Ferrara

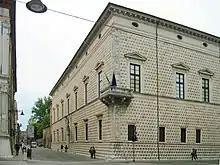
Palazzo dei Diamanti, seat of the National Gallery

Near the cathedral and the castle also lies the 15th-century city hall, that served as an earlier residence of the Este family, featuring a grandiose marble flight of stairs and two ancient bronze statues of Niccolò III and Borso of Este.